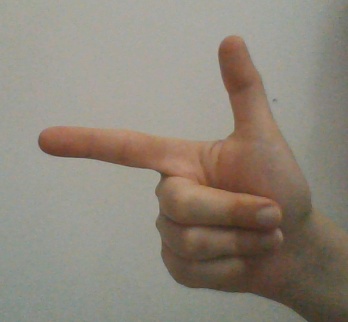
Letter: yaa